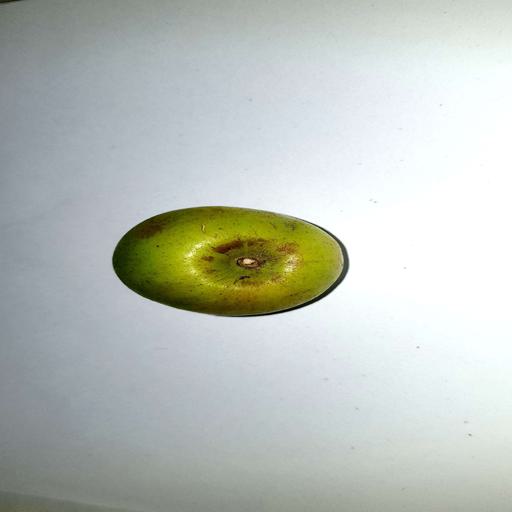
Label: healthy